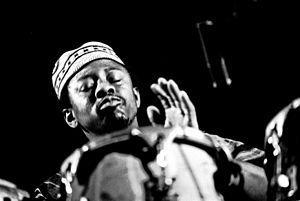
Anthony "Rebop" Kwaku Baah est un percussionniste ghanéen né le 13 février 1944 à Katongo au Ghana, et mort le 13 janvier 1983 à Stockholm. Il est surtout connu pour avoir fait partie des groupes Traffic et Can.